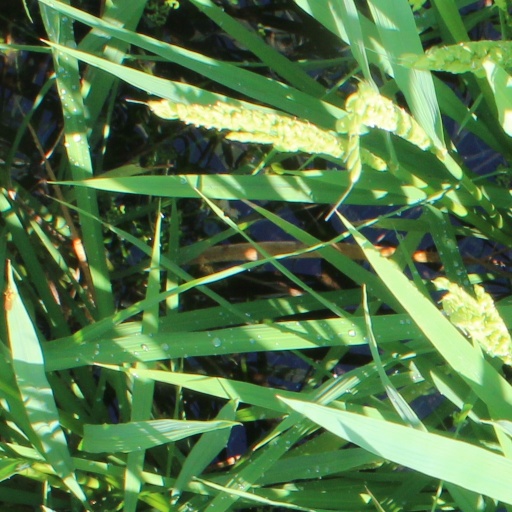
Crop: rice